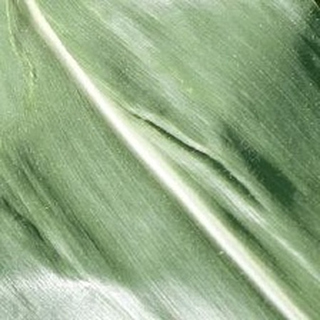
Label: healthy_corn